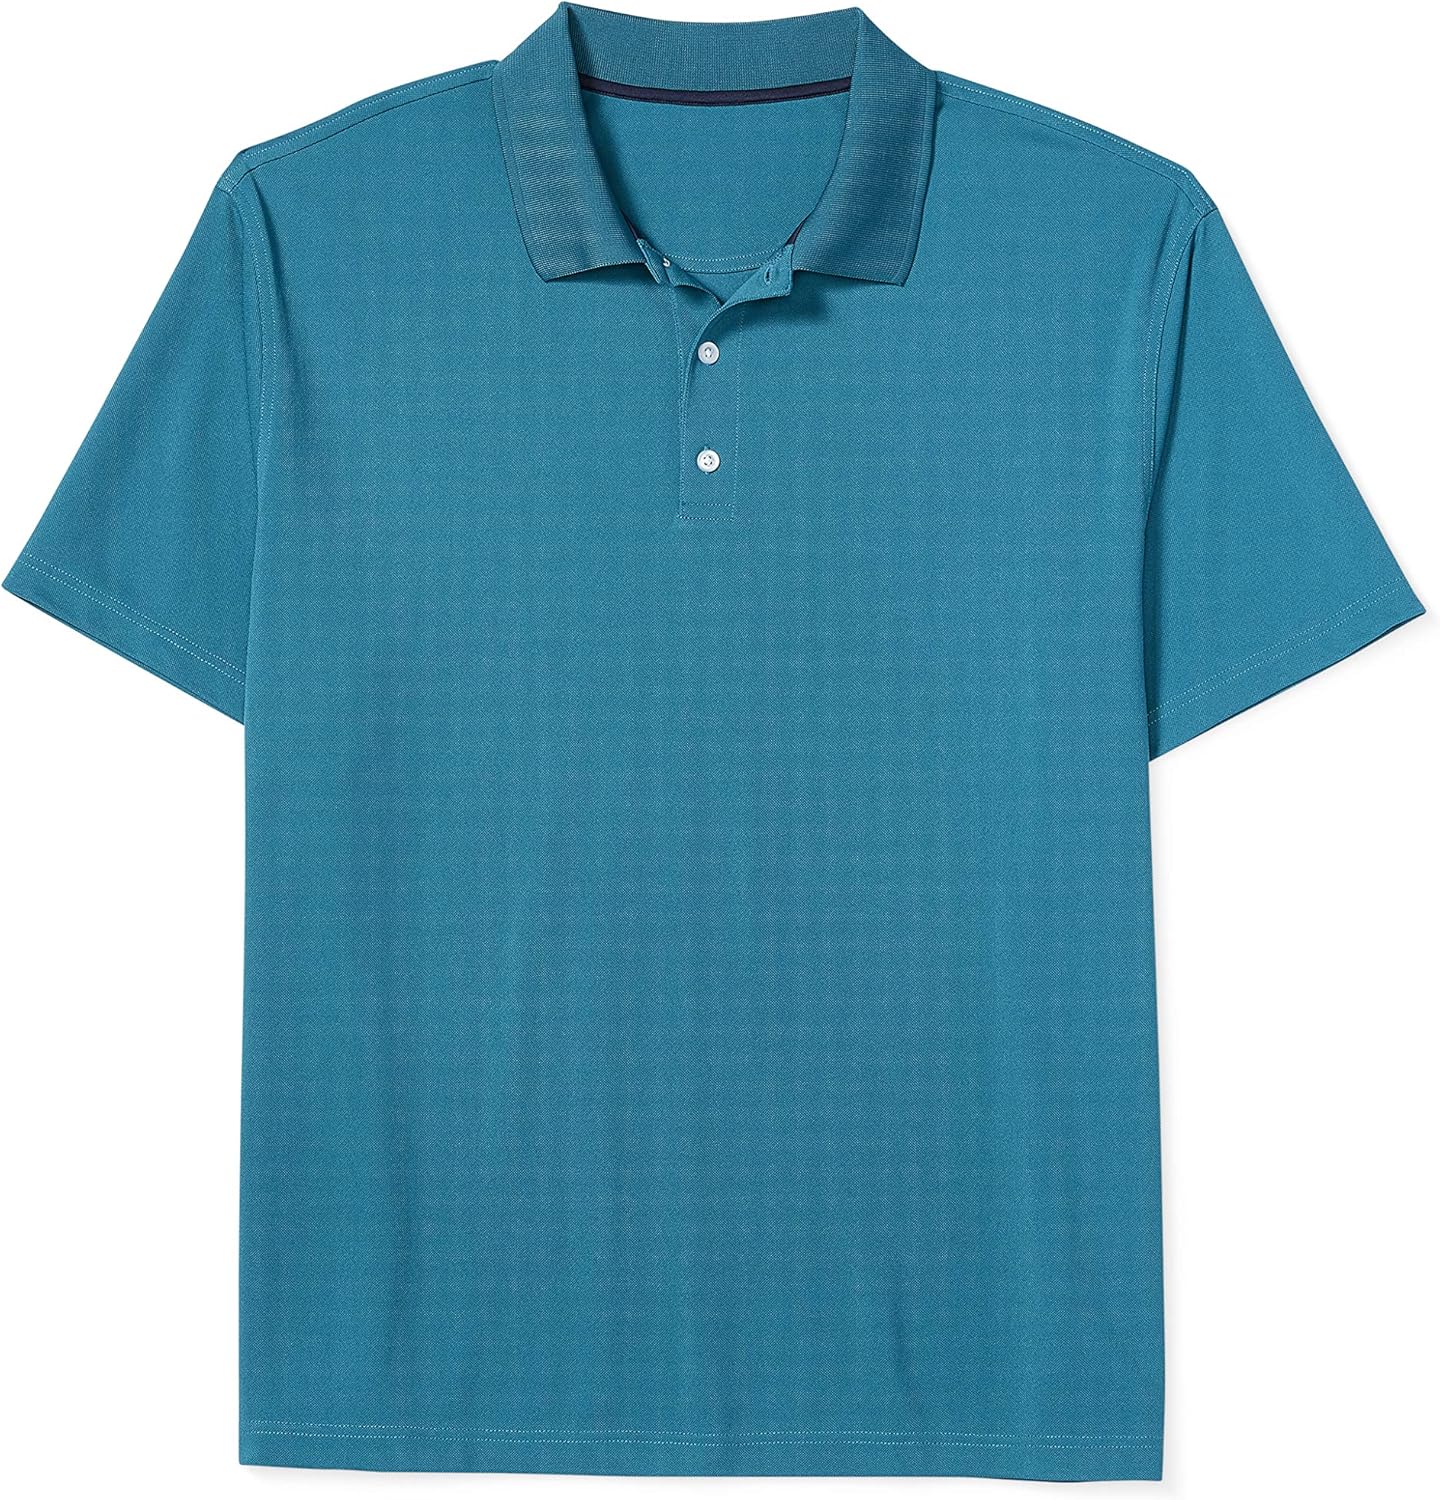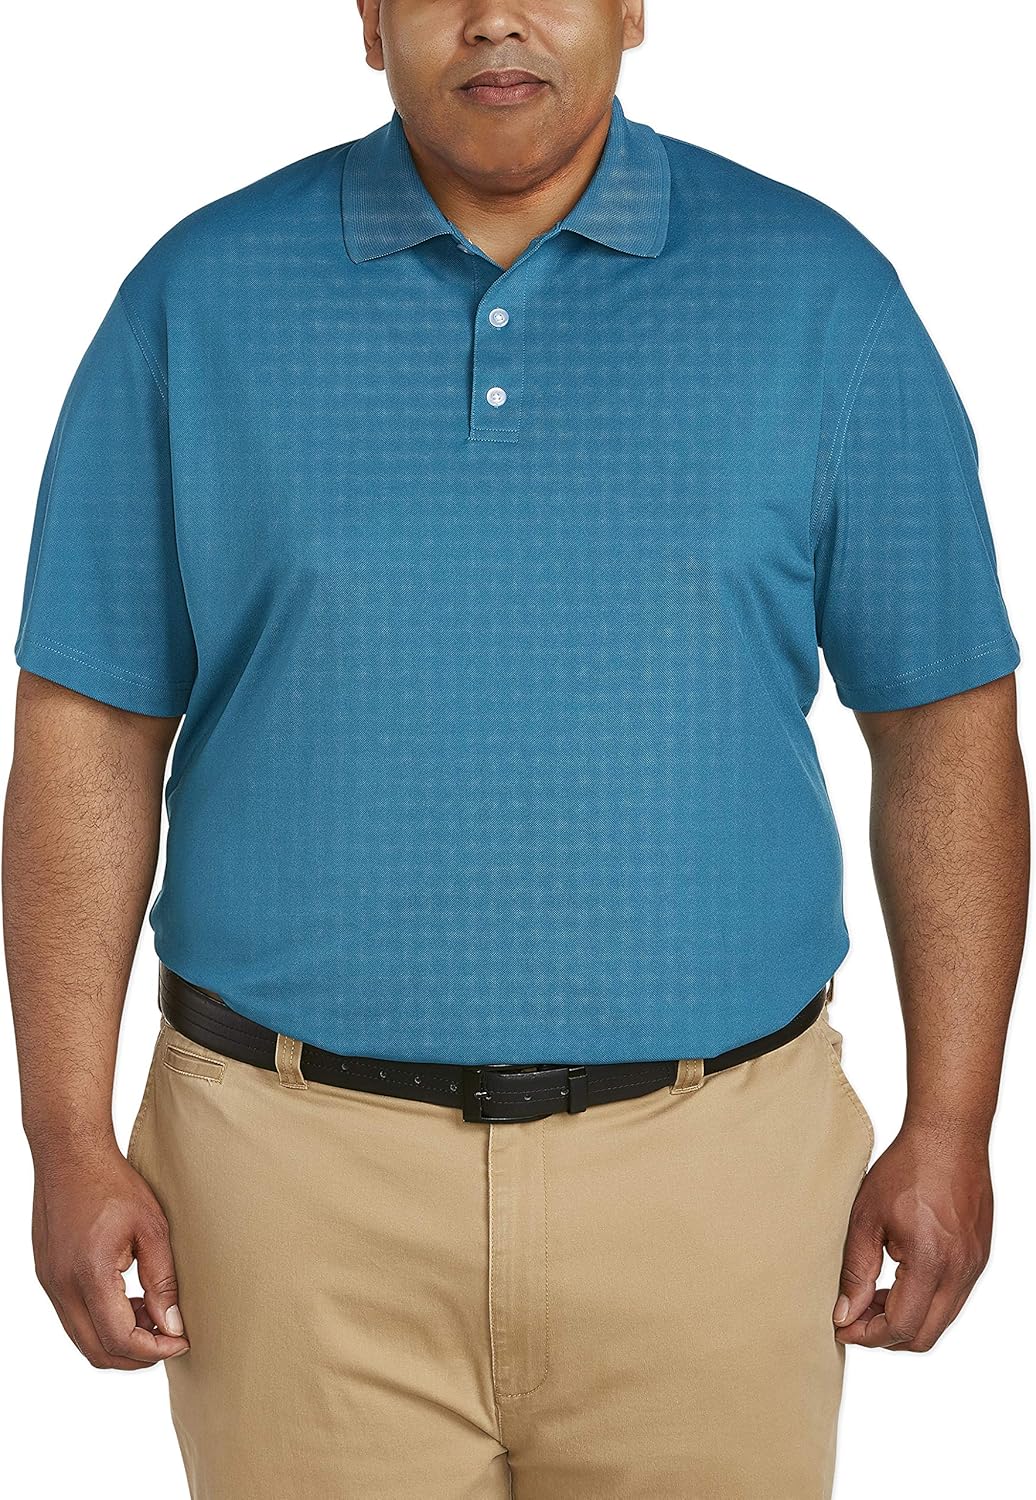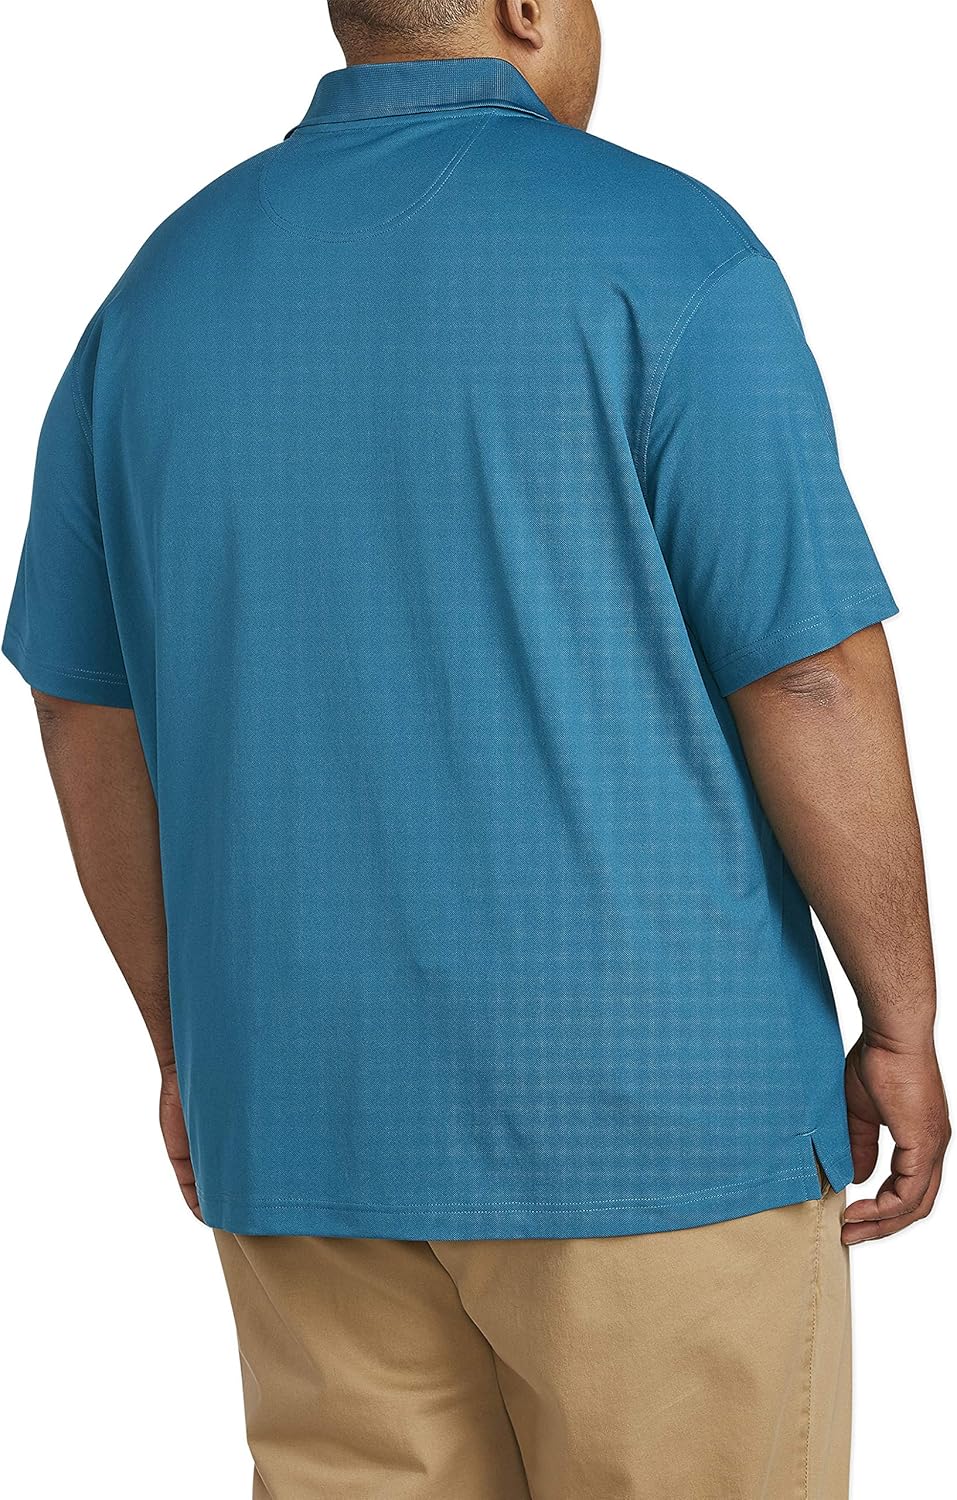
Amazon Essentials Men's Big & Tall Quick-Dry Golf Polo fit by DXL
Category: AMAZON FASHION
We listen to customer feedback and fine-tune every detail to ensure our clothes are more comfortable, higher quality, and longer lasting—at affordable prices for the whole family. Amazon Essentials is focused on creating affordable, high-quality, and long-lasting everyday clothing you can rely on. Our line of men’s must-haves includes polo shirts, chino pants, classic-fit shorts, casual button-downs, and crew-neck tees. Our consistent sizing takes the guesswork out of shopping, and each piece is put to the test to maintain the highest standards in quality and comfort.
Features: 100% Polyester | Imported | Button closure | Machine Wash | Easy through chest and tapered through waist | Lightweight and breathable pique knit fabric | Button-front closure | An Amazon brand